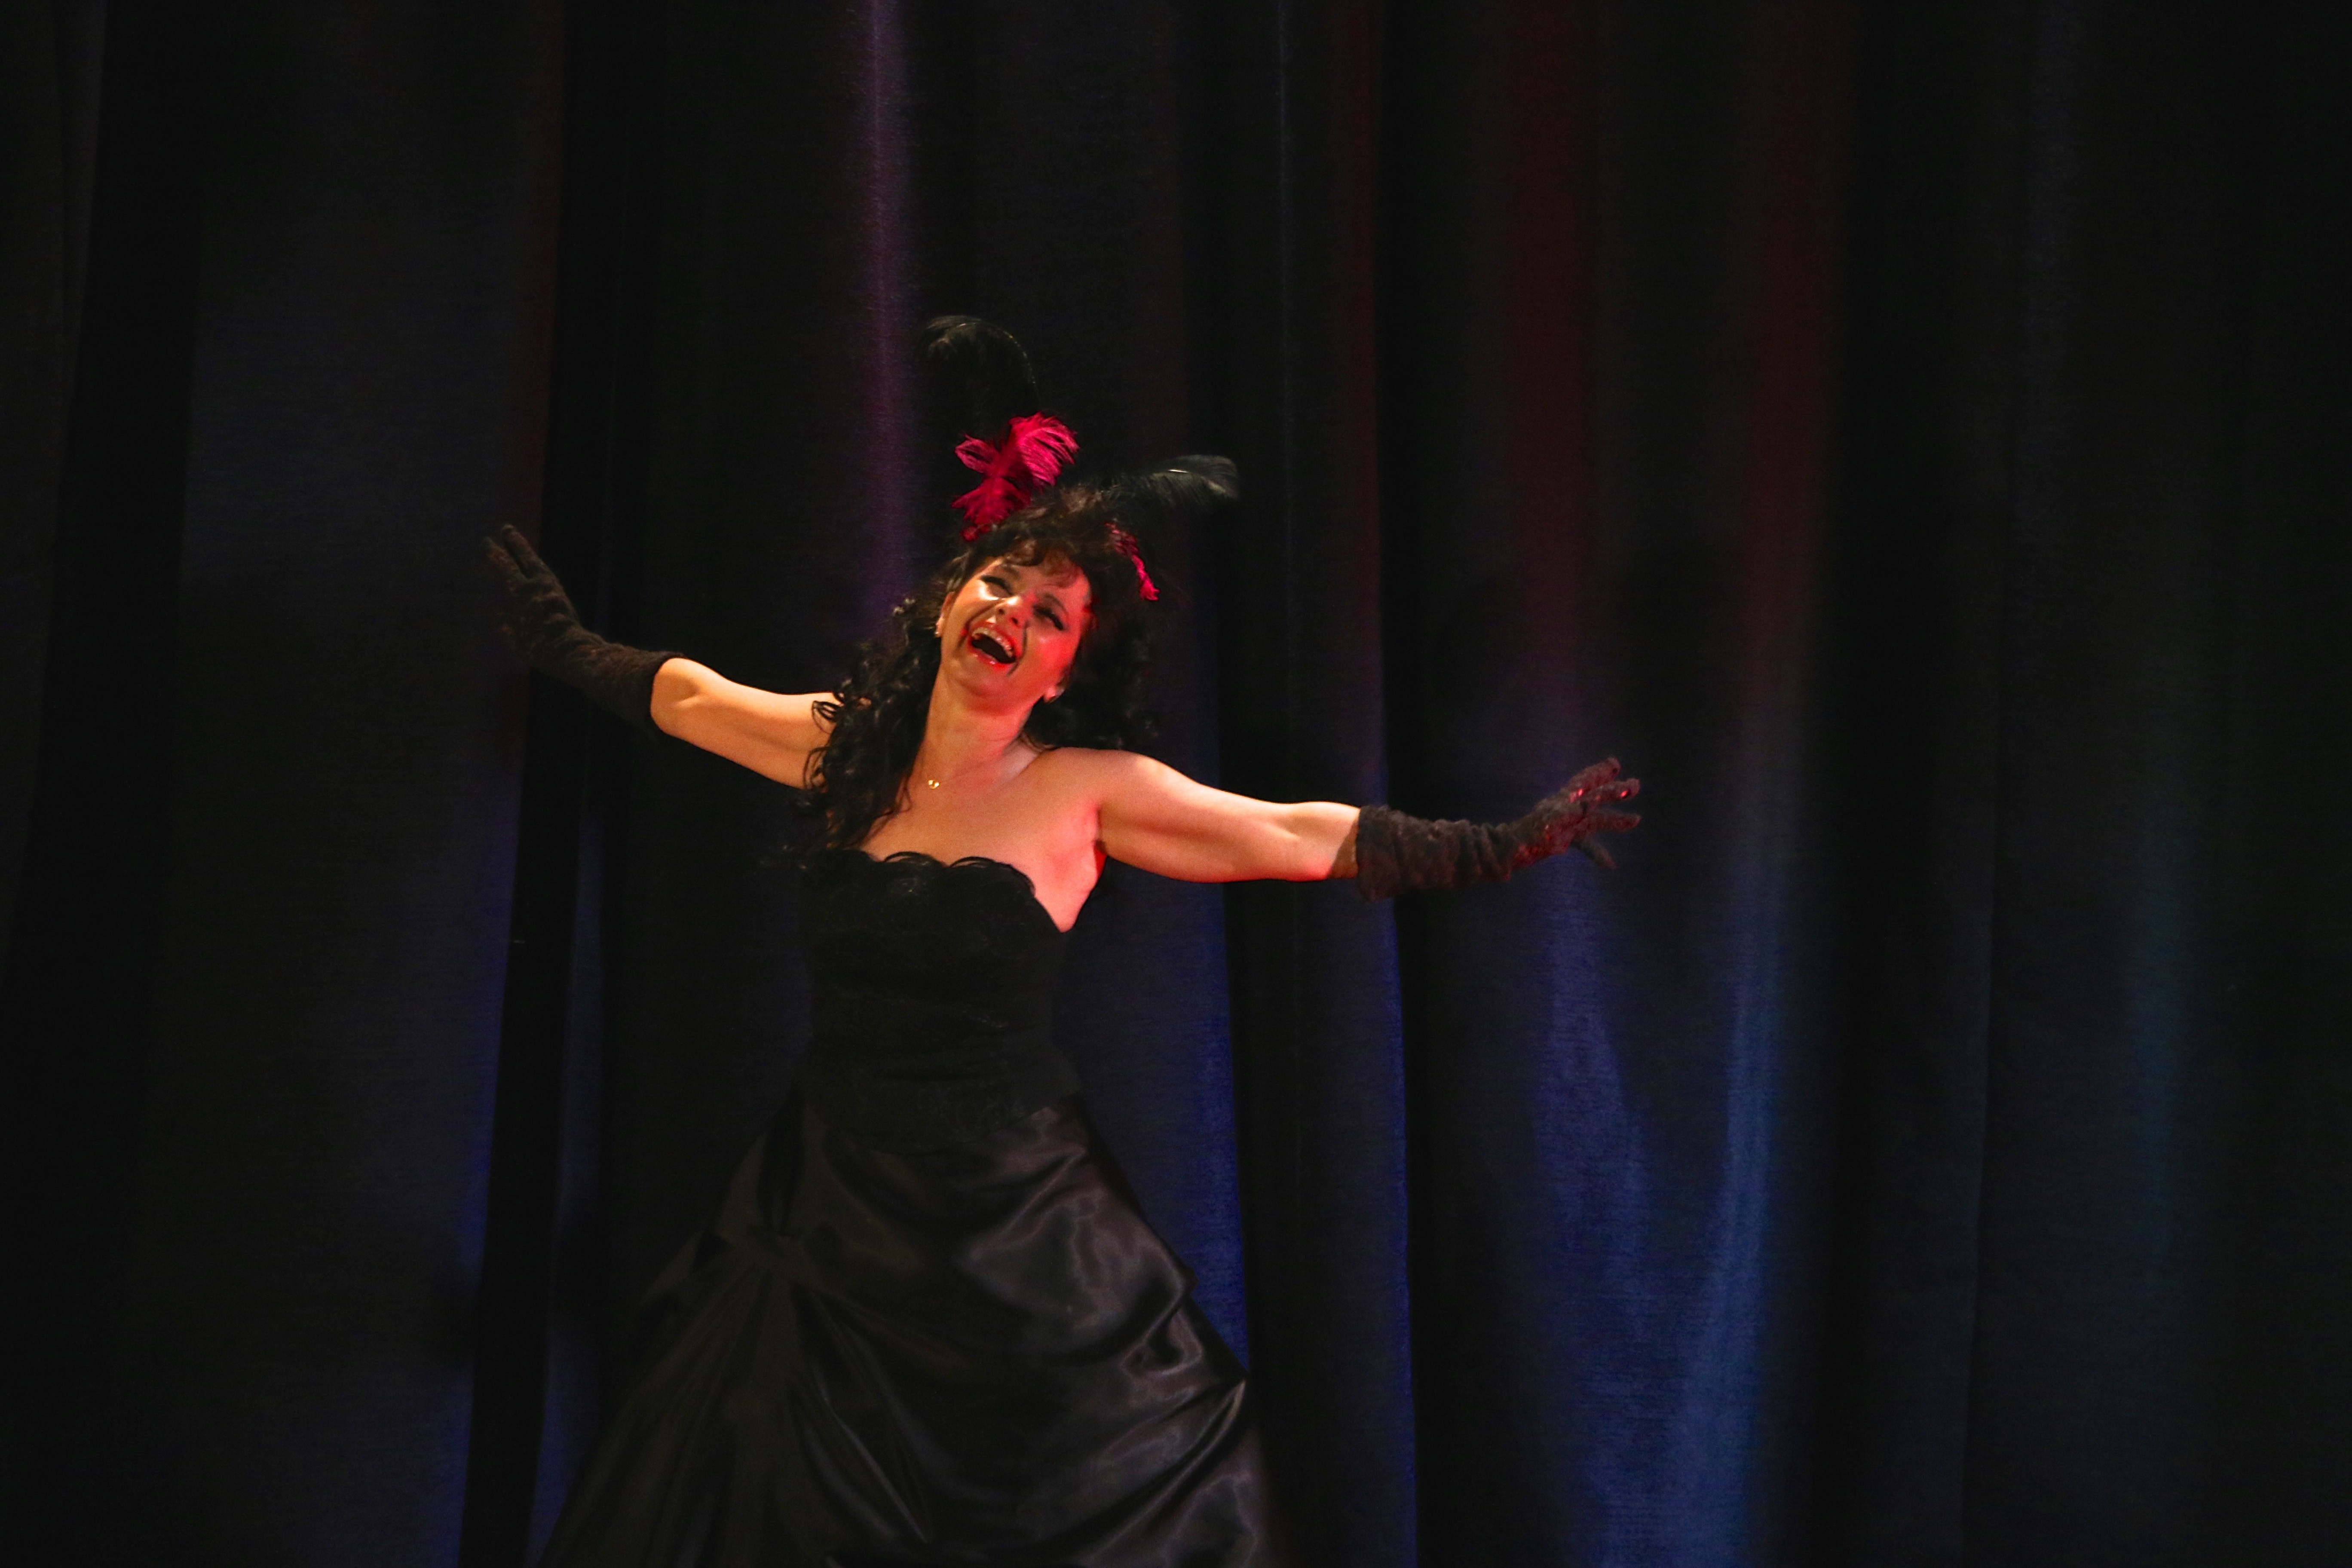
music, woman, dance, performance art, sports, event, entertainment, performing arts, musical theatre, modern dance, opertka